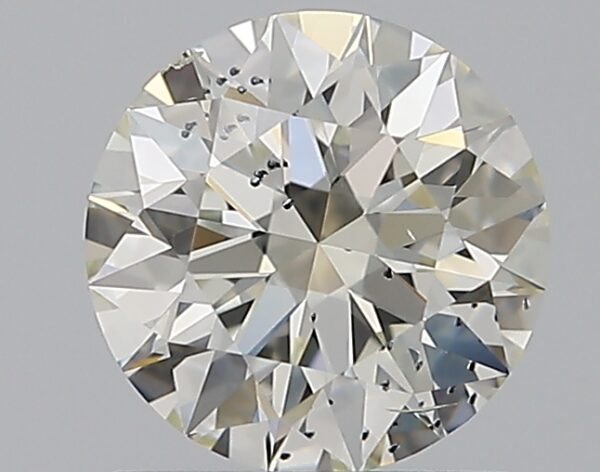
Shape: round
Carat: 0.8
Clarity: SI2
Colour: K
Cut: EX
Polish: EX
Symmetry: EX
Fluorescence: F
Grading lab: GIA
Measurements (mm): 5.94 x 5.97 x 3.71